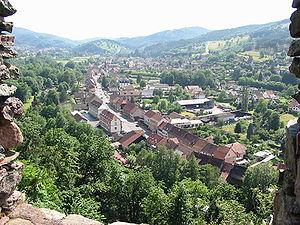
La Broque est une commune française située dans le département du Bas-Rhin, en région Grand Est.
La vallée de la Bruche est située dans le département français du Bas-Rhin. Elle correspond au bassin de la Bruche en amont de Lutzelhouse-Muhlbach-sur-Bruche, que la route D 420 et la voie ferrée parcourent en grande partie parallèlement à la rivière.